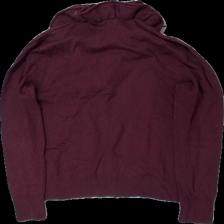
View: back
Type: Cardigan
Category: Ladies
Brand: Kappahl
Colors: Purple
Material: 66% nylon 34% bomull
Pattern: Floral print
Cut: V-collar
Size: M
Season: All
Damage: nopprigt
Damage location: middle left
Damage 2: nopprigt
Damage 2 location: middle right
Damage 3: nopprigt
Damage 3 location: middle center
Price range: <50
Recommended usage: Export
Description: cardigan med lila knappar och volang